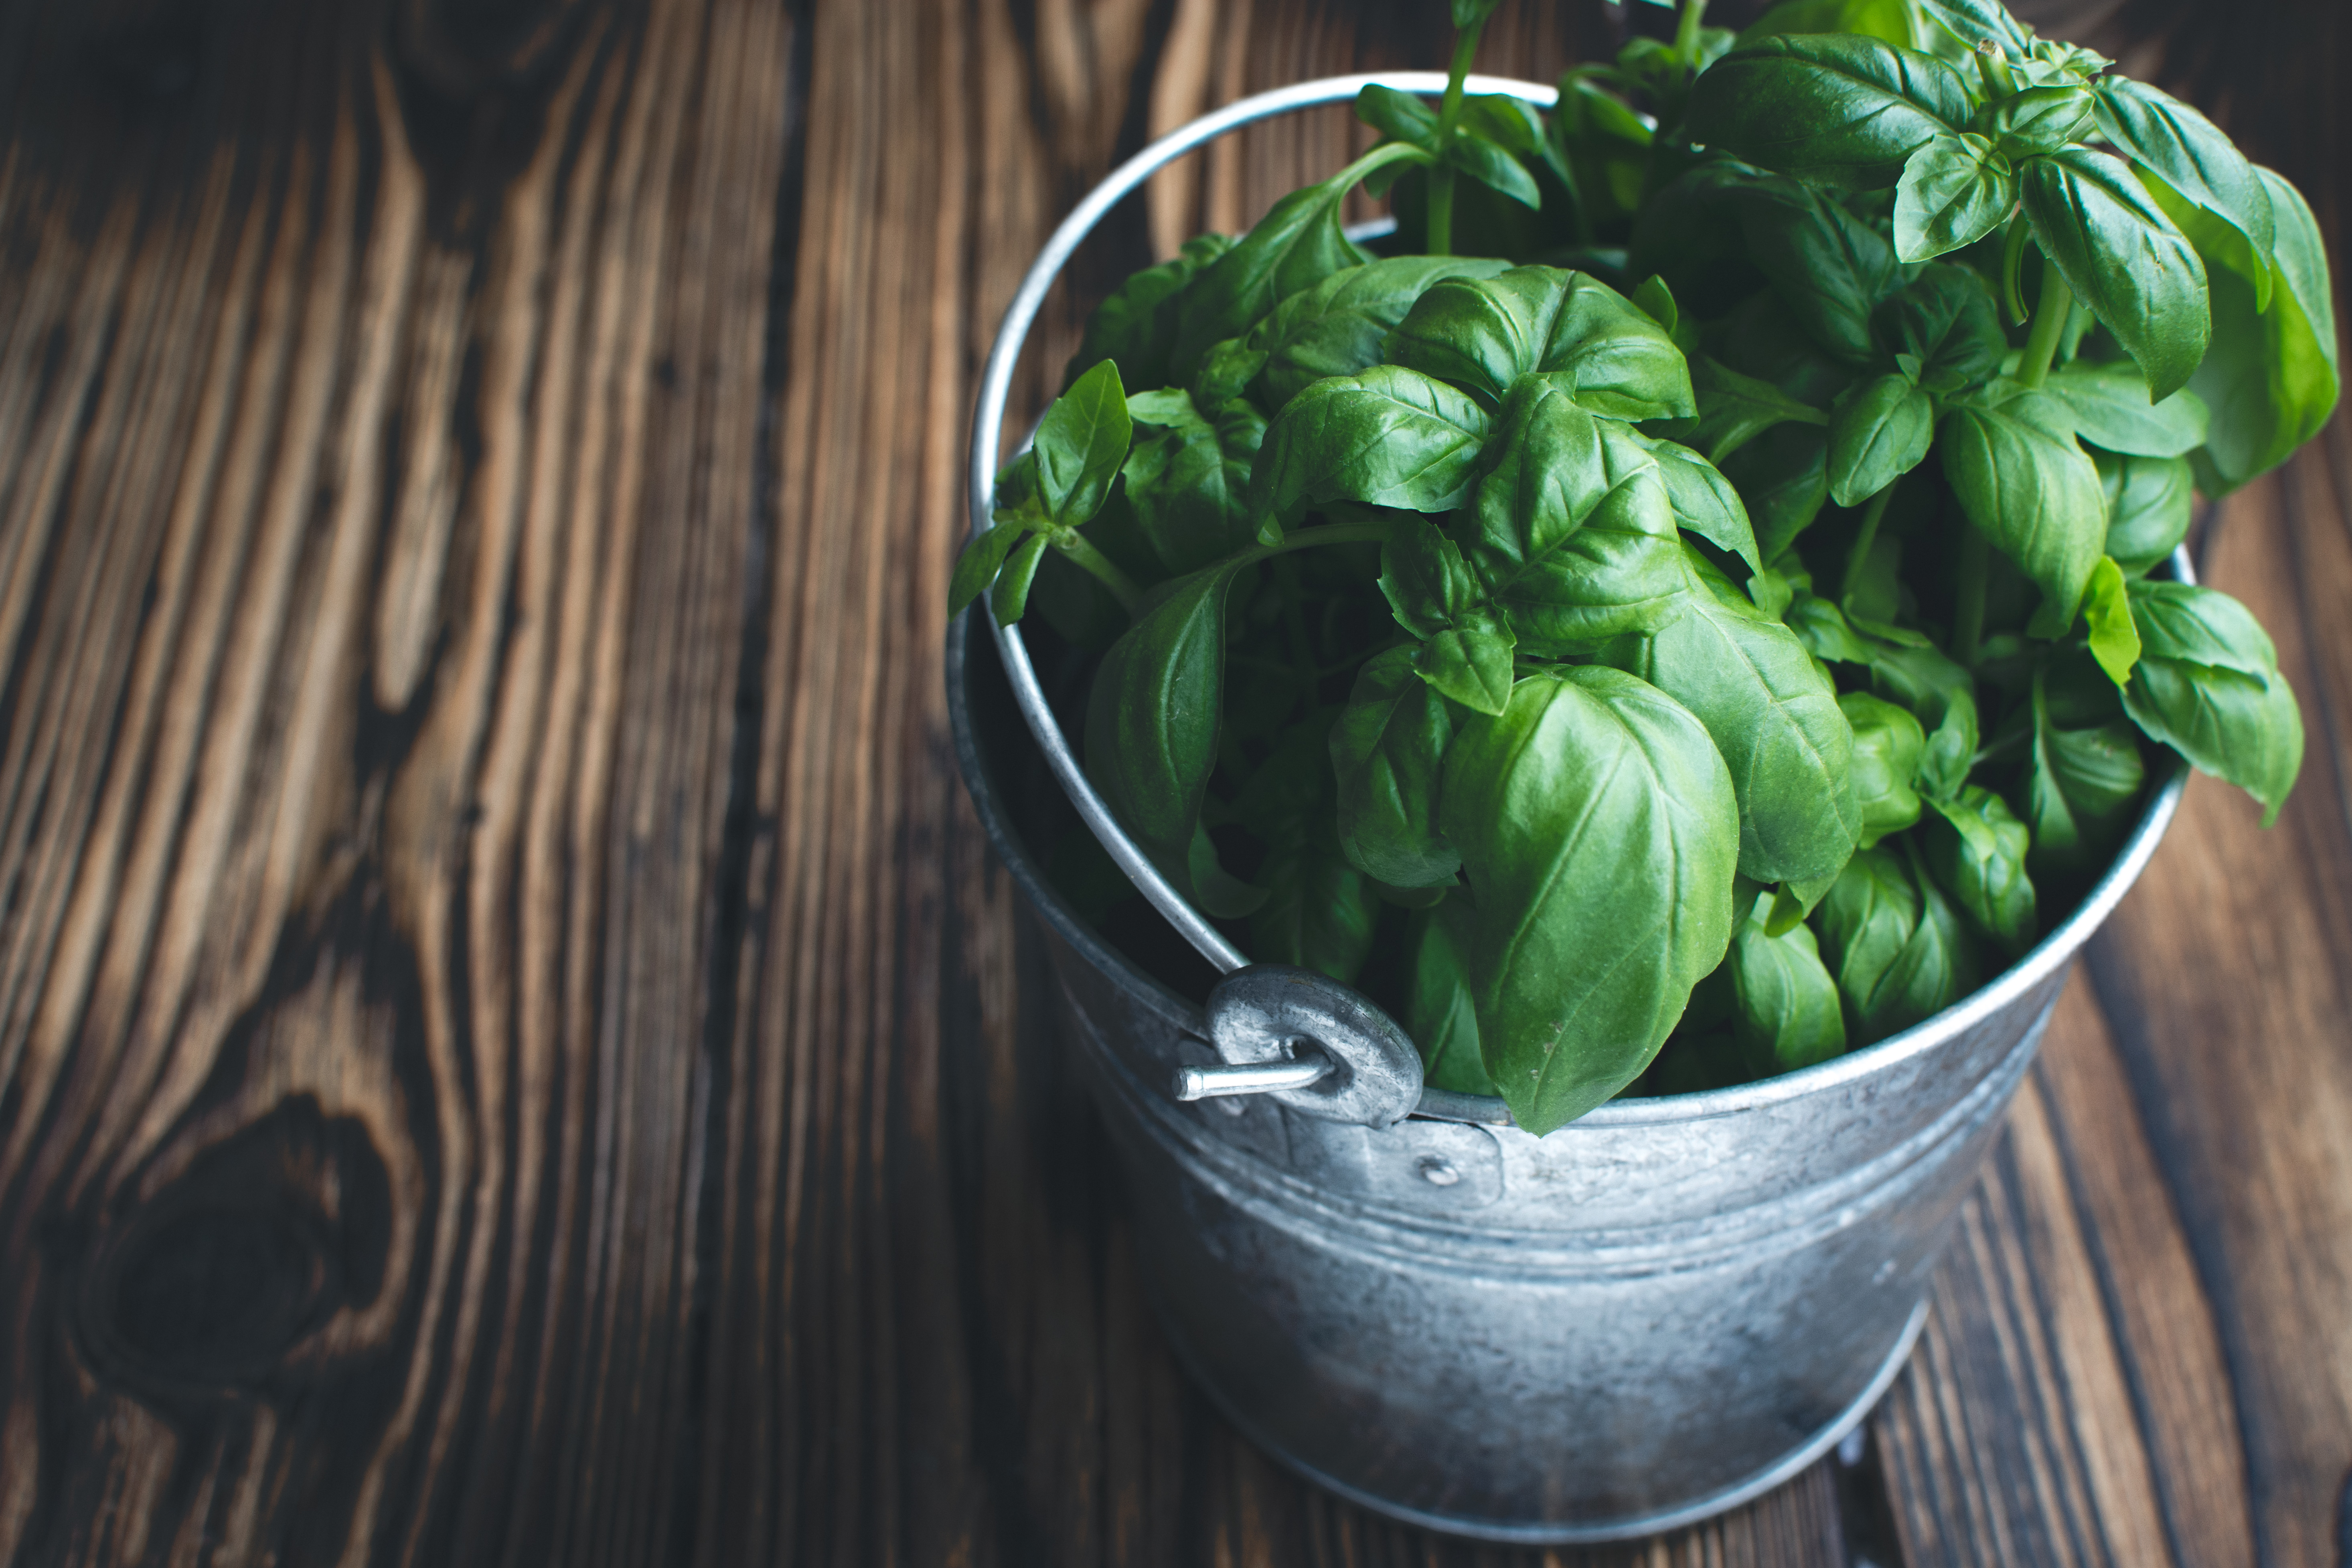
food, vegetable, basil, ingredient, herb, plant, leaf vegetable, spinach, vegetarian food, produce, lemon basil, superfood, cuisine, flower, cruciferous vegetables